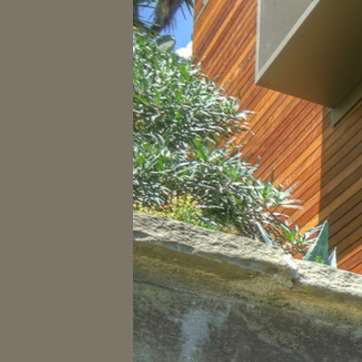
Material: foliage